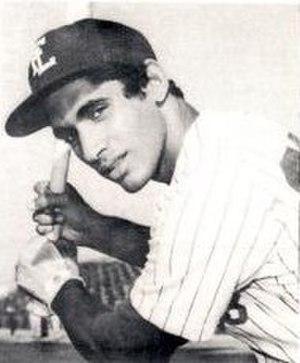
Dámaso Domingo García Sanchez est un joueur de deuxième but dominicain au baseball ayant évolué dans les Ligues majeures de 1978 à 1989, principalement avec les Blue Jays de Toronto.